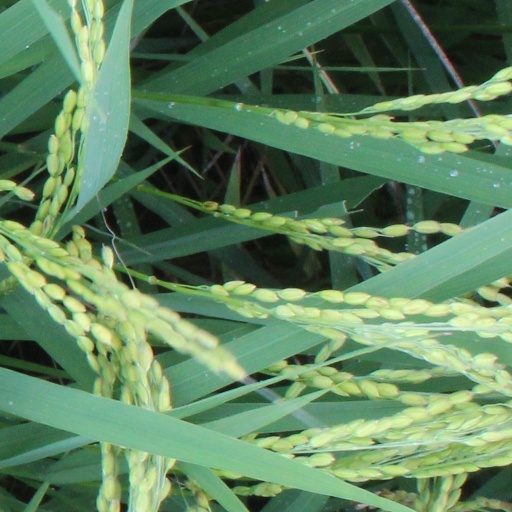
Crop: rice